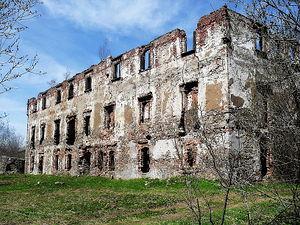
Le château de Kreppelhof est un château, aujourd'hui en ruines, datant du XIIIᵉ siècle, construit par les ducs de Schweidnitz en Silésie à proximité de Landeshut. Il se trouve depuis 1945 du côté polonais de la frontière dans le lieu-dit Grodztwo. Du temps du royaume de Prusse et de l'Empire allemand et jusqu'en 1945, il se trouvait dans le district de Liegnitz et l'arrondissement de Landeshut-en-Silésie.